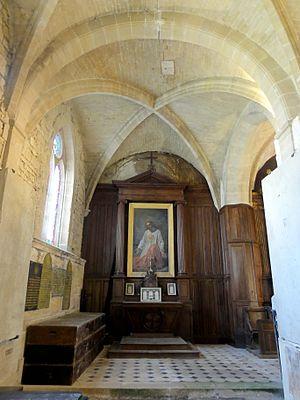
L'église Notre-Dame est une église catholique paroissiale située à Théméricourt, dans le Val-d'Oise, en France. Ses parties les plus anciennes sont la croisée du transept et le clocher jusqu'à l'étage de beffroi, et peuvent être datées de la période comprise entre 1150 et 1180. Le style reflète la transition du roman vers le gothique, comme en témoignent les chapiteaux des quatre arcades autour du carré du transept et à l'ouest du chœur. Les chapelles latérales du chœur et la nef n'ont été bâties que plus tard, après que l'église fut donnée au prieuré Saint-Lô de Rouen en 1205. Ici l'architecture est caractéristique de la période gothique, mais les remaniements sont nombreux. Dans les chapelles, ils s'expliquent par des réparations à la suite de la guerre de Cent Ans et l'installation de retables devant le chevet. Dans la nef, le principal changement intervient avec son voûtement d'ogives dans le style de la Renaissance, sous le seigneur Achim d'Abos, entre 1568 et 1609. Les voûtes, aux clés richement décorées, retombent sur des consoles engagées dans les piliers au-dessus des chapiteaux du début du XIIIᵉ siècle, ce qui est une disposition assez rare.